Sydney Selwyn

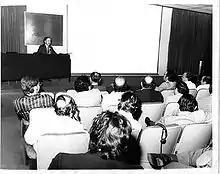
Sydney Selwyn – presenting a lecture in Mexico in 1978

Sydney Selwyn (7 November 1934 – 8 November 1996) was a British physician, medical scientist, and professor.